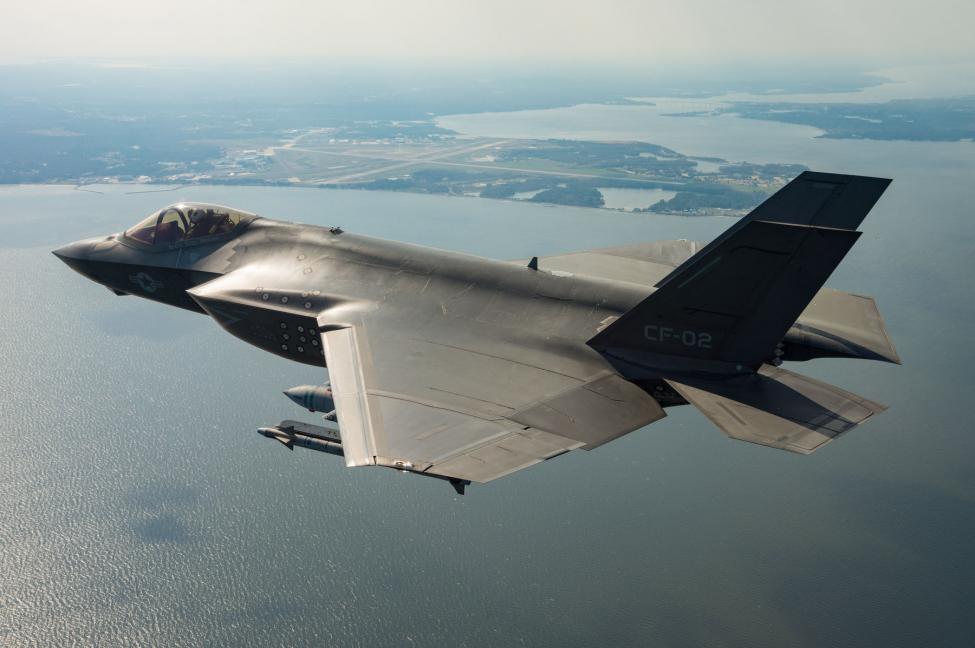
Vehicle type: Planes